Short-finned pilot whale

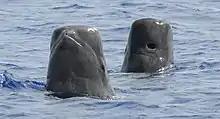
Short-finned pilot whales spy hopping off of Guam

Short-finned pilot whales are long-lived, slow to reproduce, and highly social animals. They are usually found in pods of 10 to 30 individuals, though groups of up to several hundred short-finned pilot whales have been reported in the Caribbean. These pods are stable social structures, meaning that they form hierarchical associations that remain stable for generations, and are primarily thought to be matrilineal, i.e. led by an elder female relative, similar to those of resident killer whales. However, a study by Van Cise et al. (2017) showed that, in the Hawaii islands, the social organization of pods was indicative of familial behaviour rather than matrilineal, and was driven by genetic relatedness. Groups of closely related individuals formed tight associations, or clusters, with other close relatives, and genetic analysis revealed a significant differentiation between clusters, even those that were present in the same area. Clusters that were more genetically different also spent less time together. This could suggest that social behaviour in short-finned pilot whales inhibits gene flow outside of family groups.